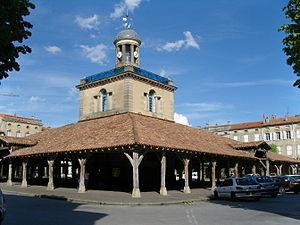
La halle de Revel est une halle située dans le département de la Haute-Garonne en France commune de Revel.
Les sélections départementales et régionales du plus beau marché de France sont organisées chaque début d'année depuis 2018, par la presse quotidienne régionale, via un espace dédié sur leur site.
Revel est une commune française située dans le département de la Haute-Garonne en région Occitanie.